Lupinus angustifolius

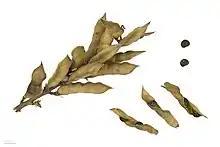
"Lupinus angustifolius" - MHNT

Lupinus angustifolius is a species of lupin known by many common names, including narrowleaf lupin, narrow-leaved lupin and blue lupin. It is native to Eurasia and northern Africa and naturalized in parts of Australia and North America. It has been cultivated for over 6000 years as a food crop for its edible legume seeds, as a fodder for livestock and for green manure.